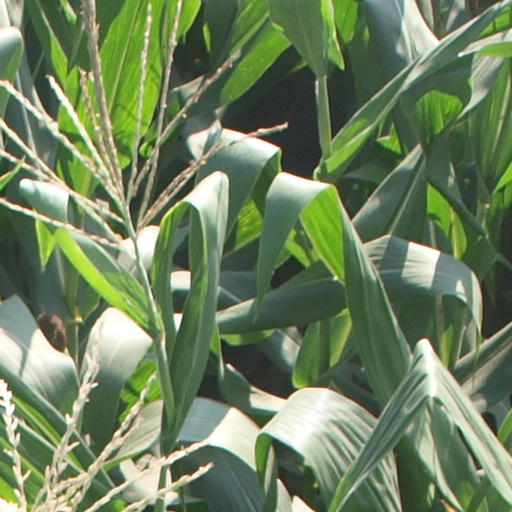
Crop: maize; corn